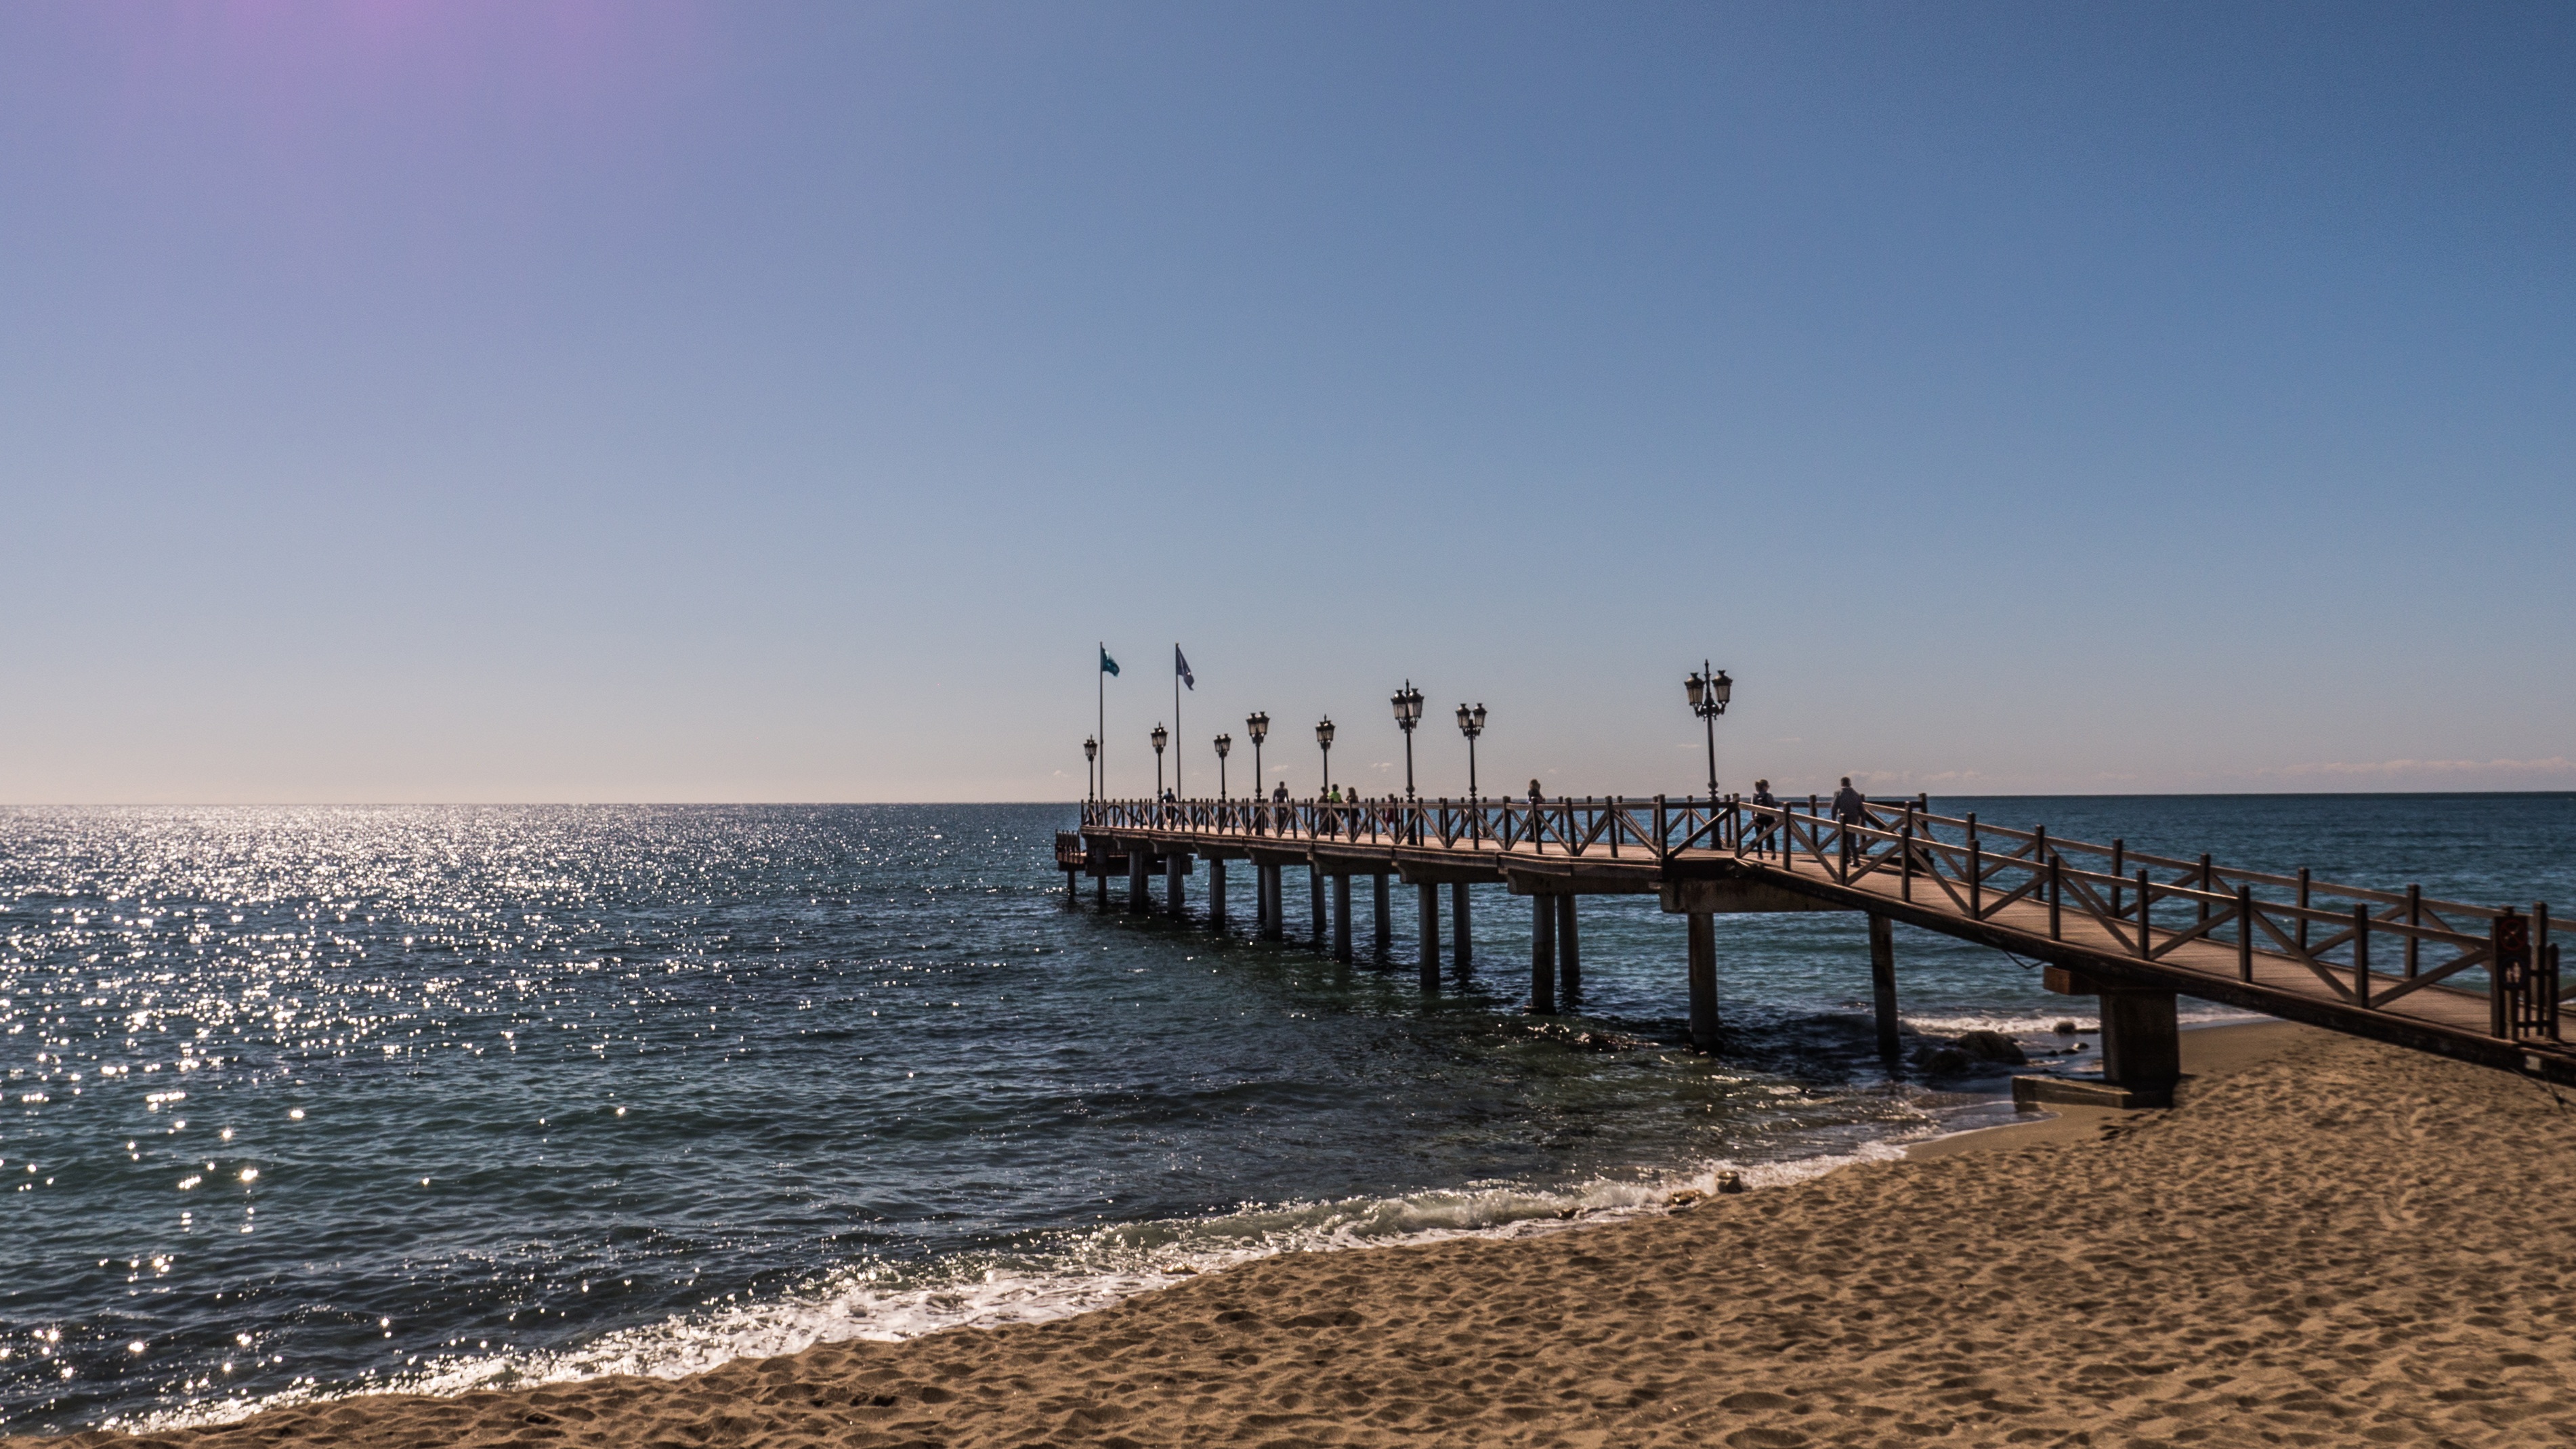
beach, sea, coast, sand, ocean, horizon, boardwalk, shore, wave, pier, walkway, vacation, dusk, bay, blue, jetty, body of water, spain, andalusia, costa, breakwater, cape, malaga, marbella, costa del sol, nonbuilding structure, marbella club